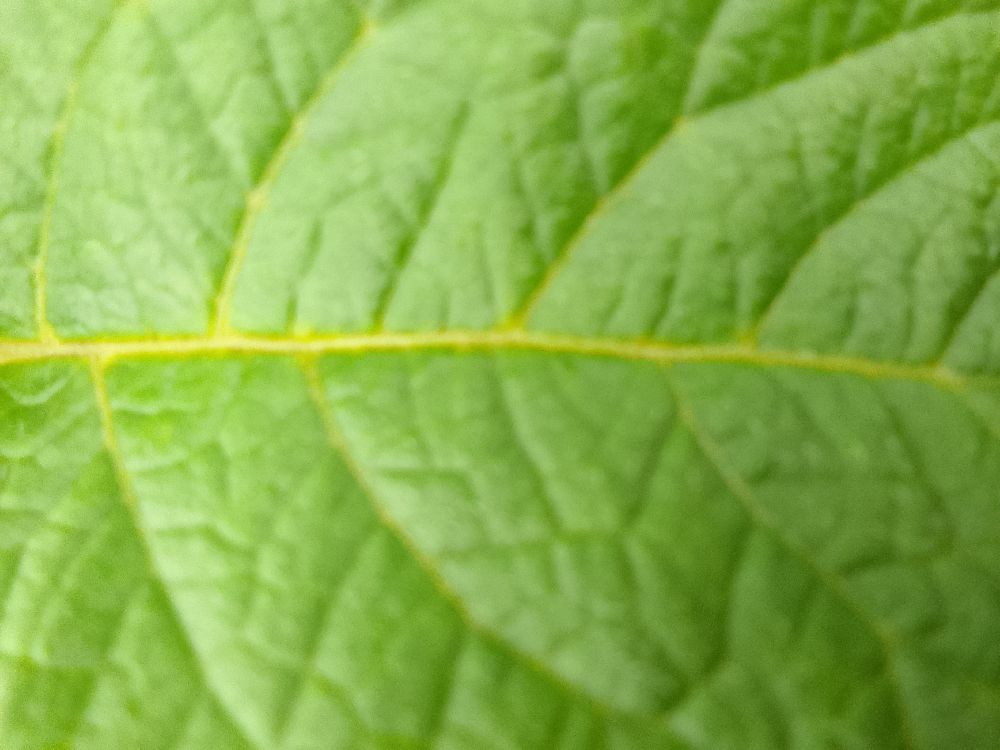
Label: Healthy